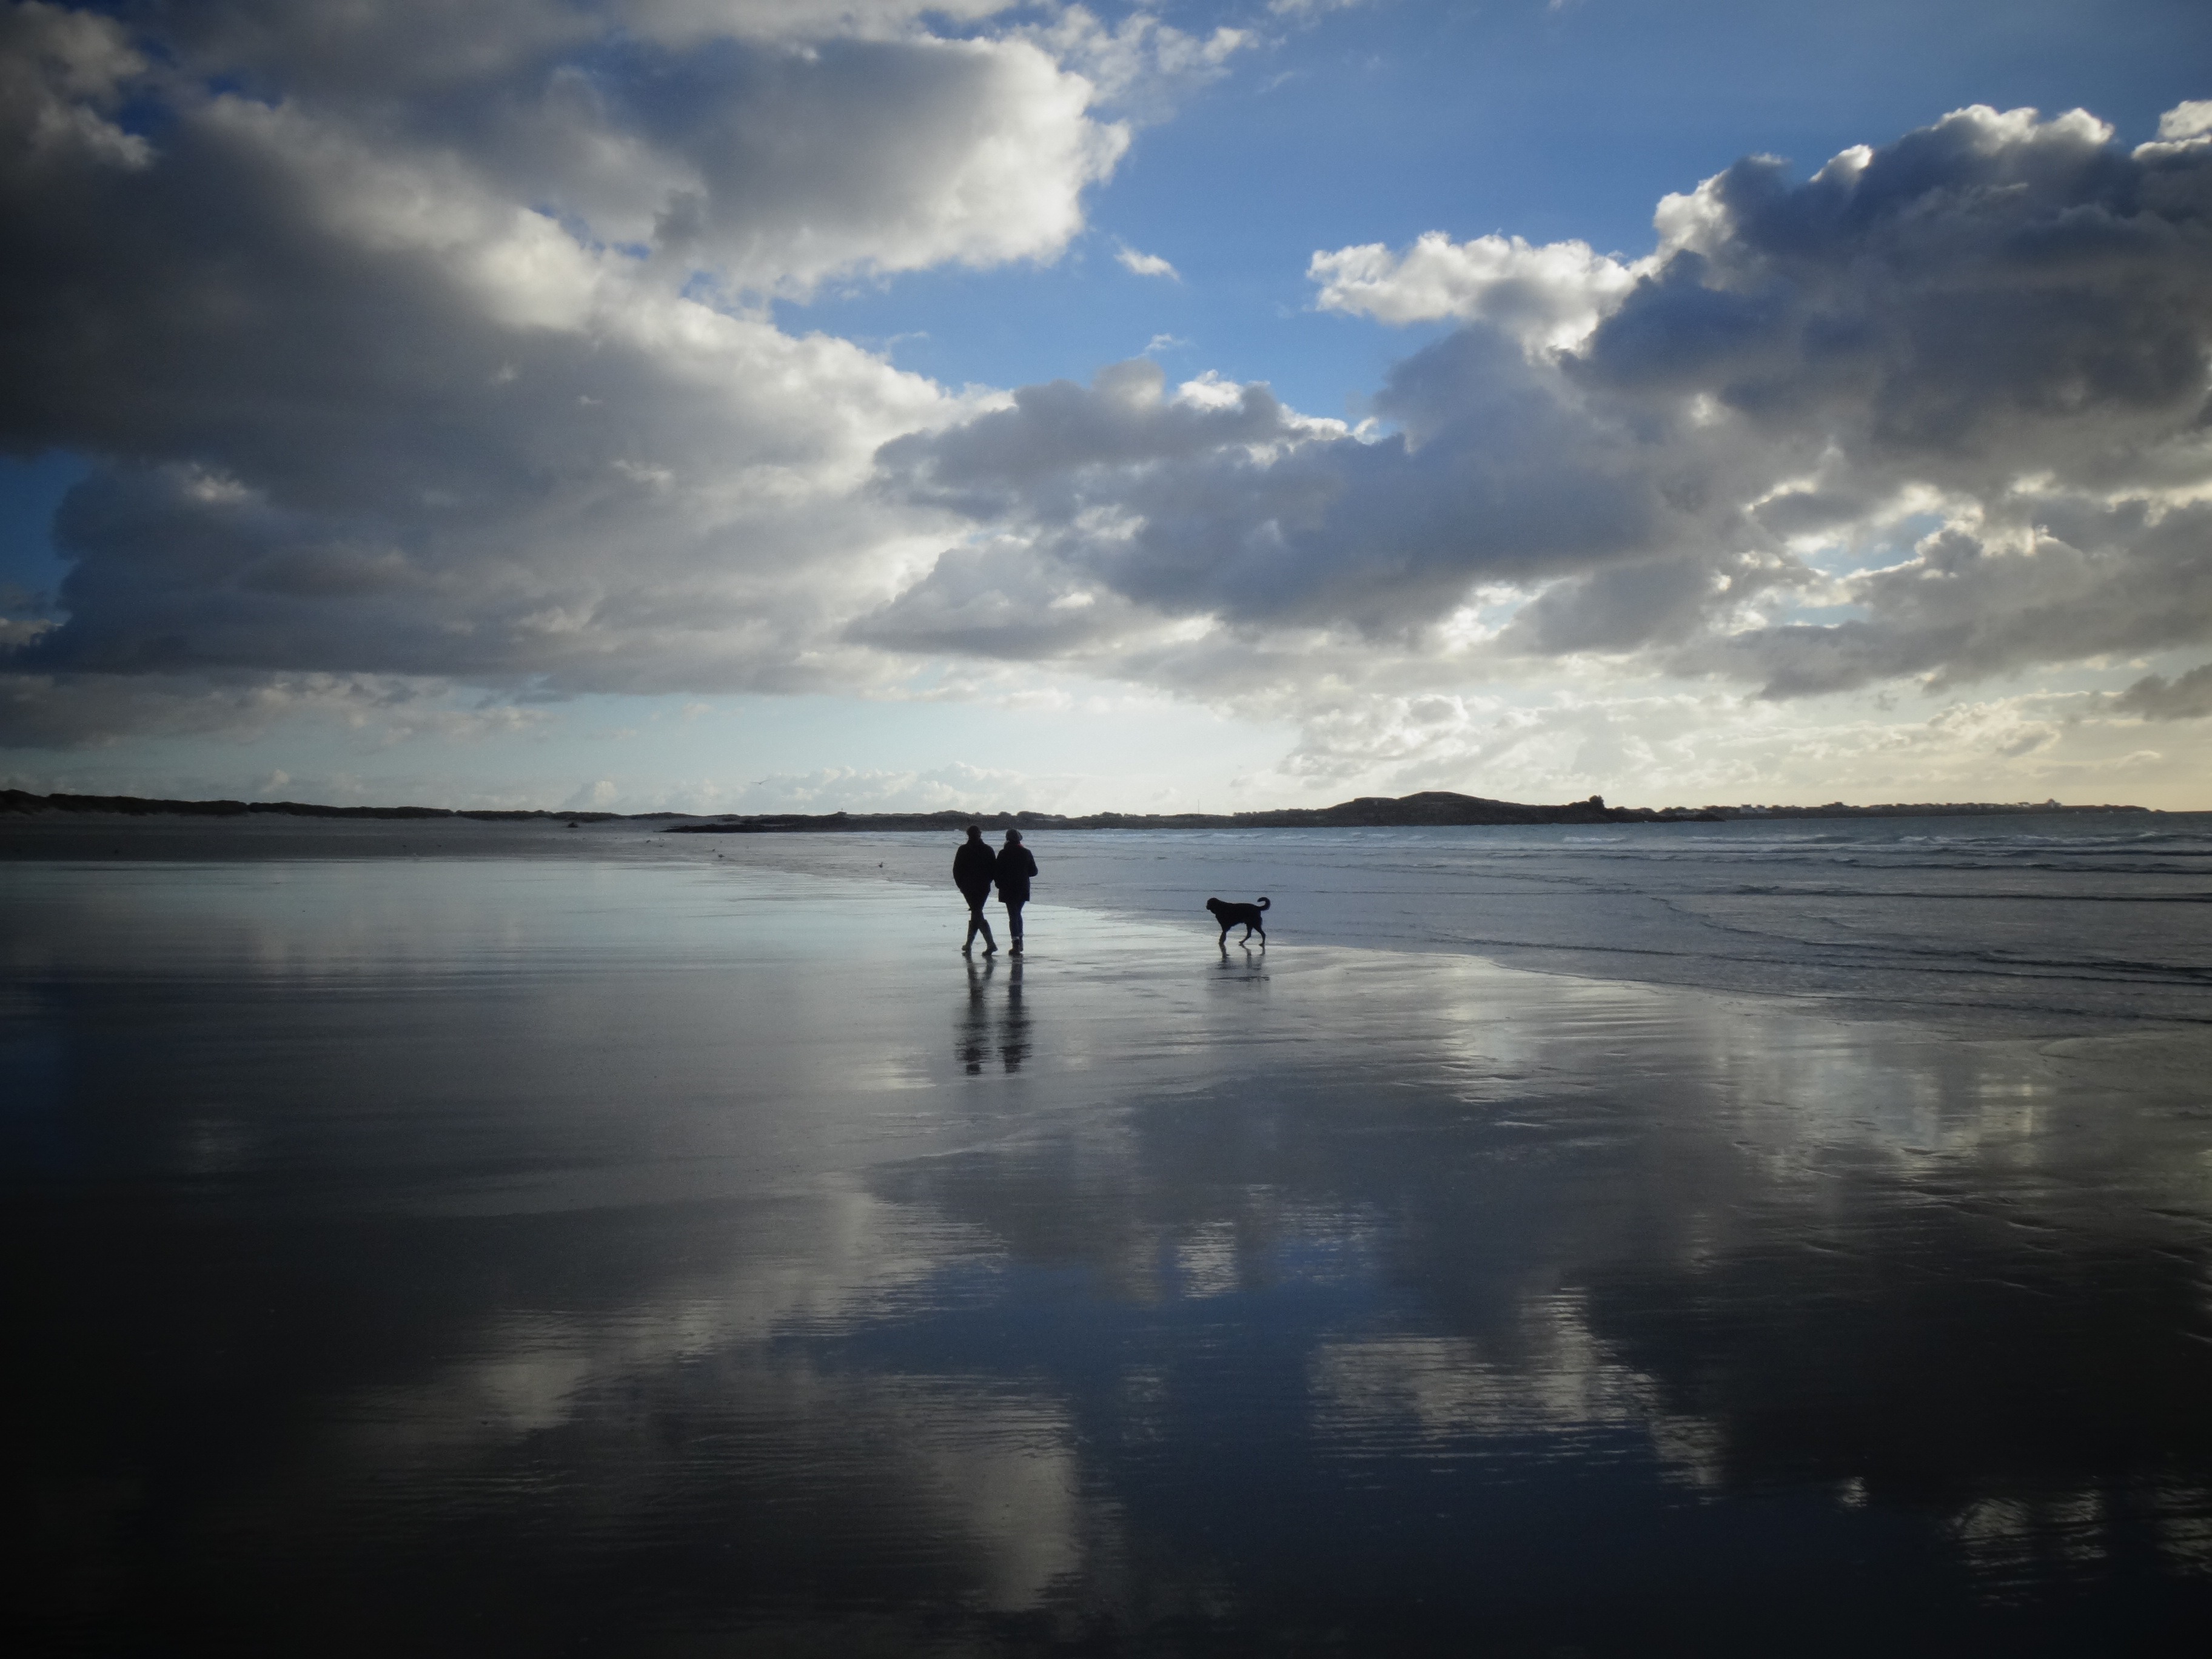
beach, landscape, sea, coast, water, nature, ocean, horizon, walking, cloud, people, sky, sunrise, sunset, sunlight, morning, shore, wave, lake, dawn, dog, animal, dusk, evening, pet, reflection, bay, body of water, clouds, meteorological phenomenon